Blackridge railway station

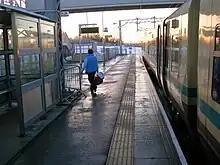
Platform 2 on the day of opening

Blackridge was originally excluded from the Airdrie–Bathgate rail link project, but after a three-year campaign by the local community, funding was approved by the Scottish Government at a cost of £5 million. Private housing developer Manorlane agreed to fund 40% of the costs. However, it closed and the funding promise expired. West Lothian Council agreed to take on the burden and expects to recoup the cost from additional expansion in the area. The station opened on 12 December 2010 on a new site, some closer to Edinburgh than the previous Westcraigs station.